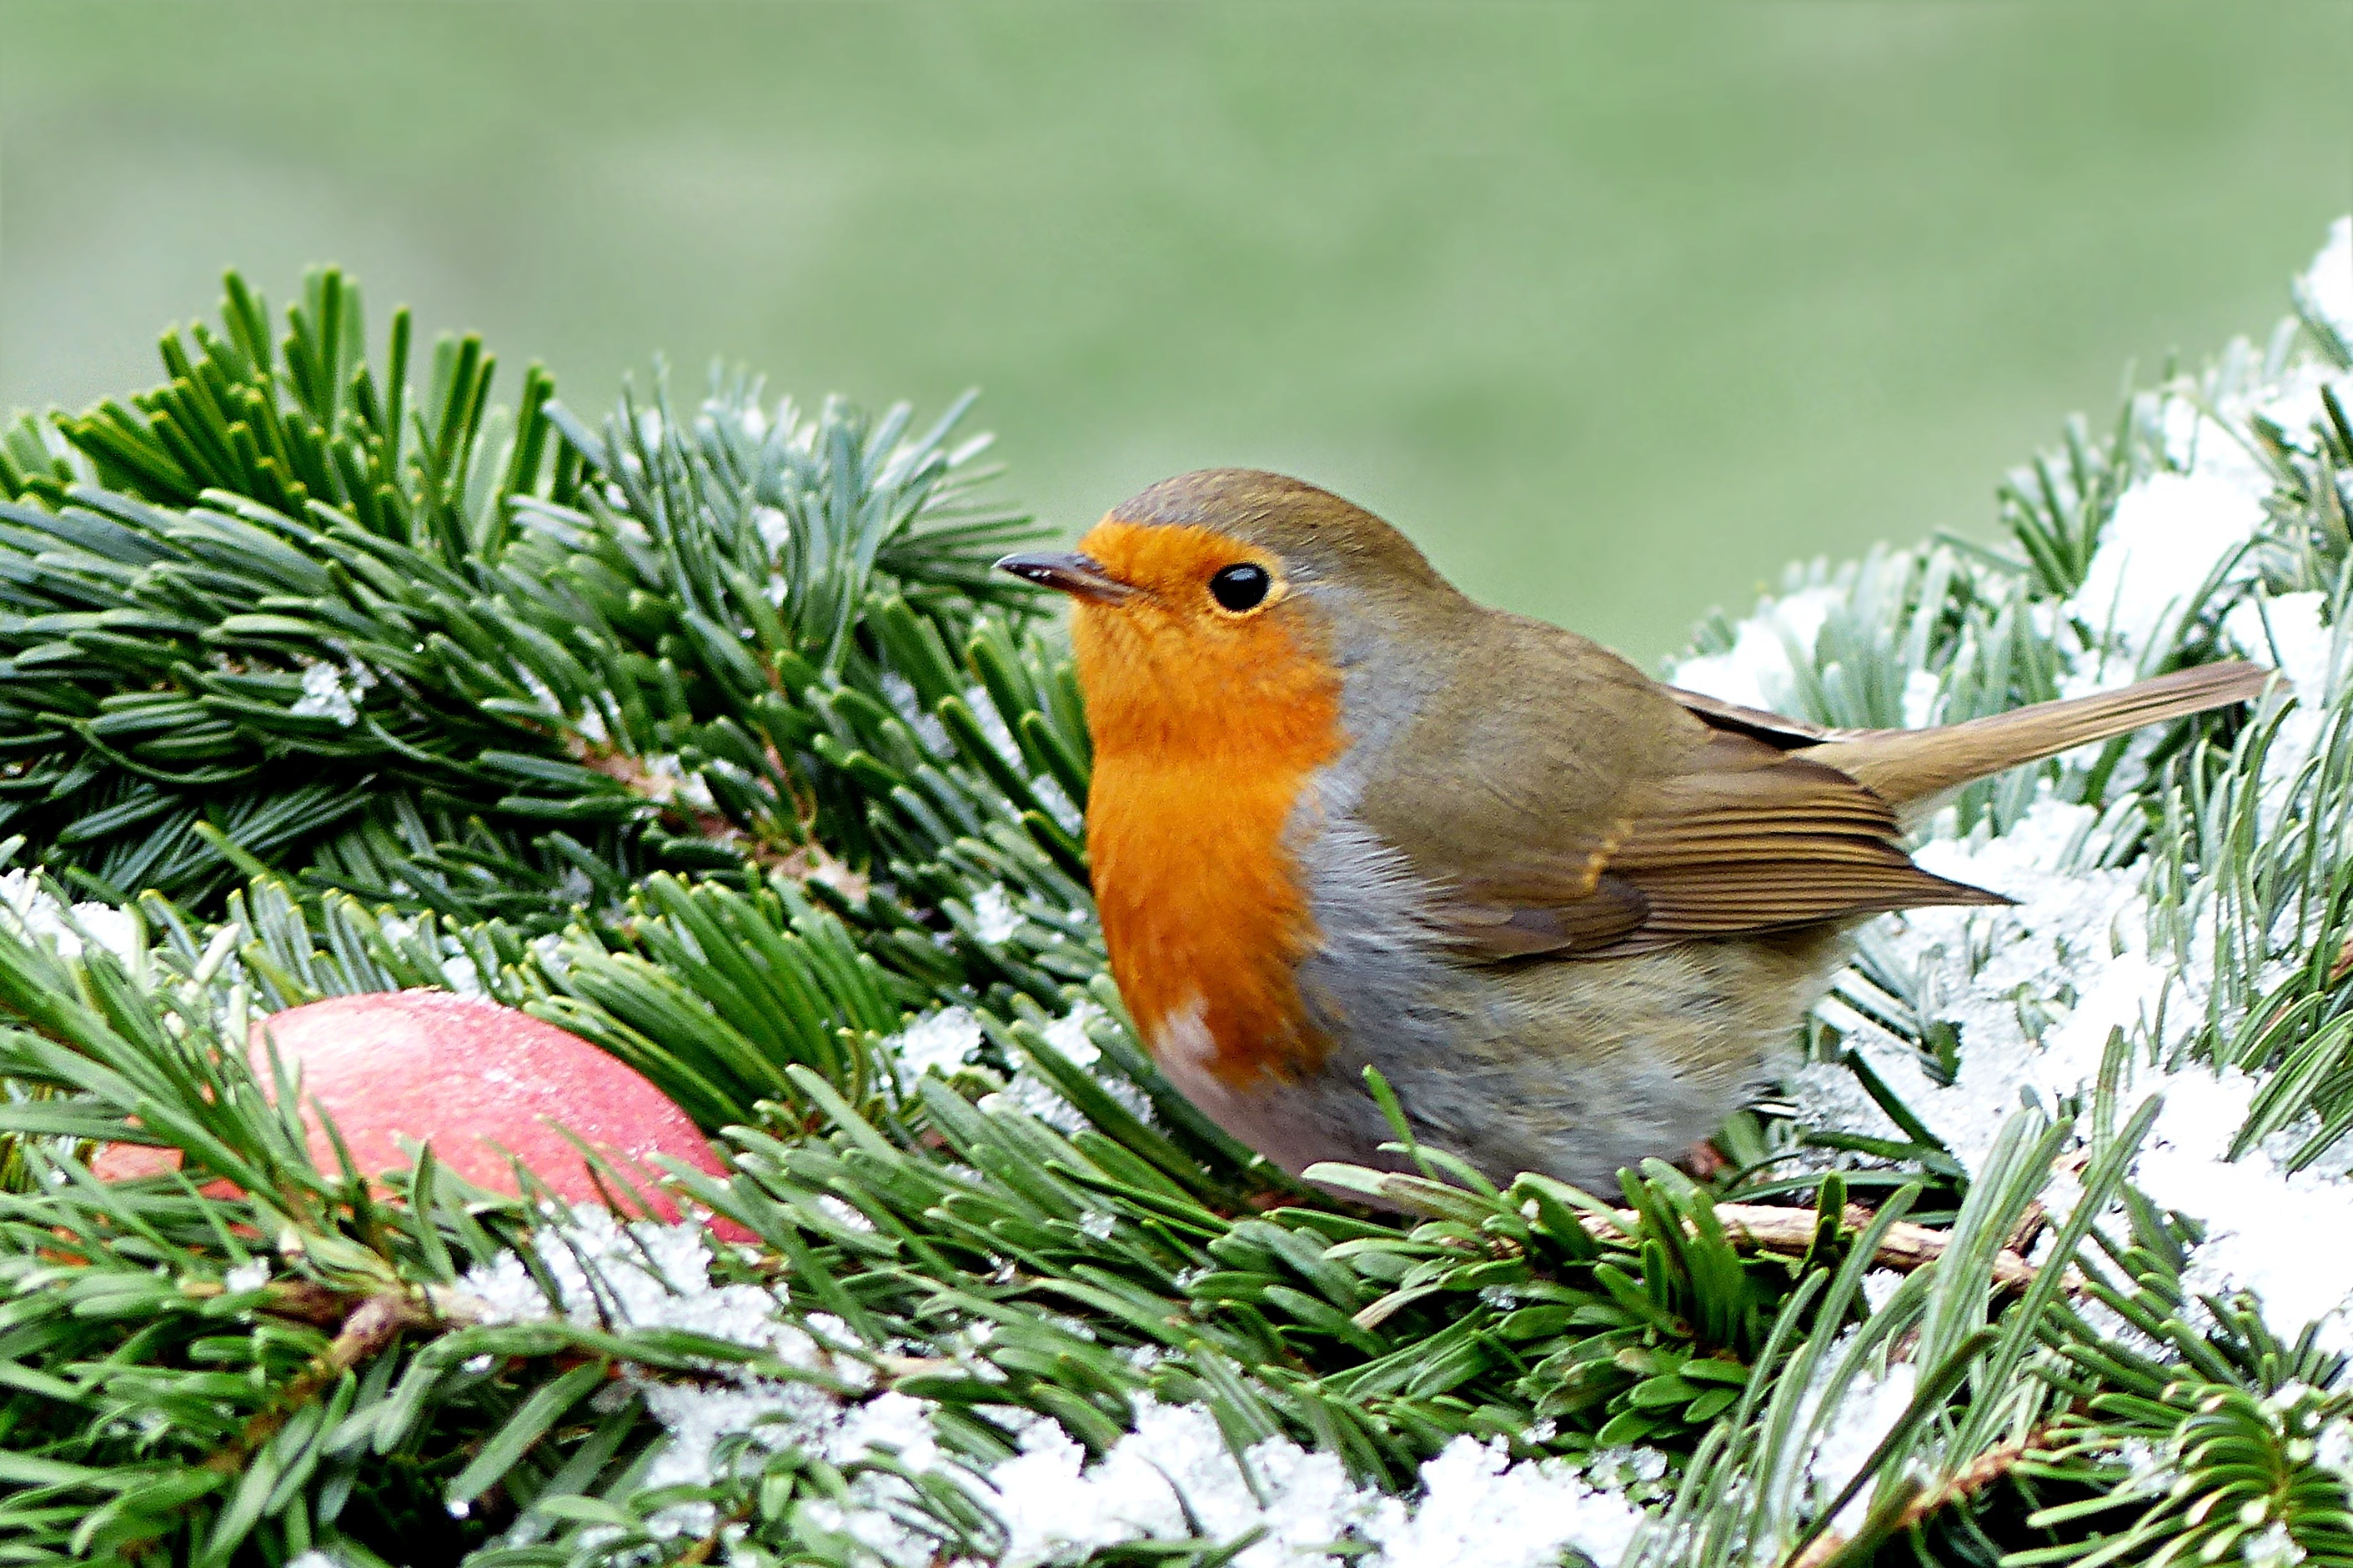
nature, branch, winter, bird, wildlife, beak, garden, robin, fauna, vertebrate, finch, foraging, erithacus rubecula, old world flycatcher, perching bird, nightingale, ortolan bunting, european robin